Sarah Aaronsohn

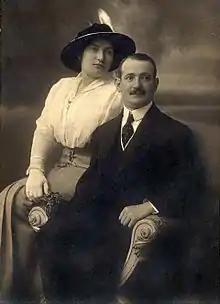
Aaronsohn with Abraham in 1914

Sarah Aaronsohn was born in Zichron Yaakov, which at the time was part of Ottoman Syria. Her parents were Zionists from Romania who had come to Ottoman Palestine as some of the first settlers of the First Aliyah and were founders of the moshava where Aaronsohn was born. Encouraged by her brother Aaron, she studied languages and was fluent in Hebrew, Yiddish, Turkish and French, had reasonable command of Arabic and taught herself English. On 31 March 1914, she was married in Atlit to Haim Abraham, an affluent merchant from Bulgaria, and Zionist activist and lived briefly with him in Istanbul; but the marriage was an unhappy one and she returned home to Zichron Yaakov in December 1915.